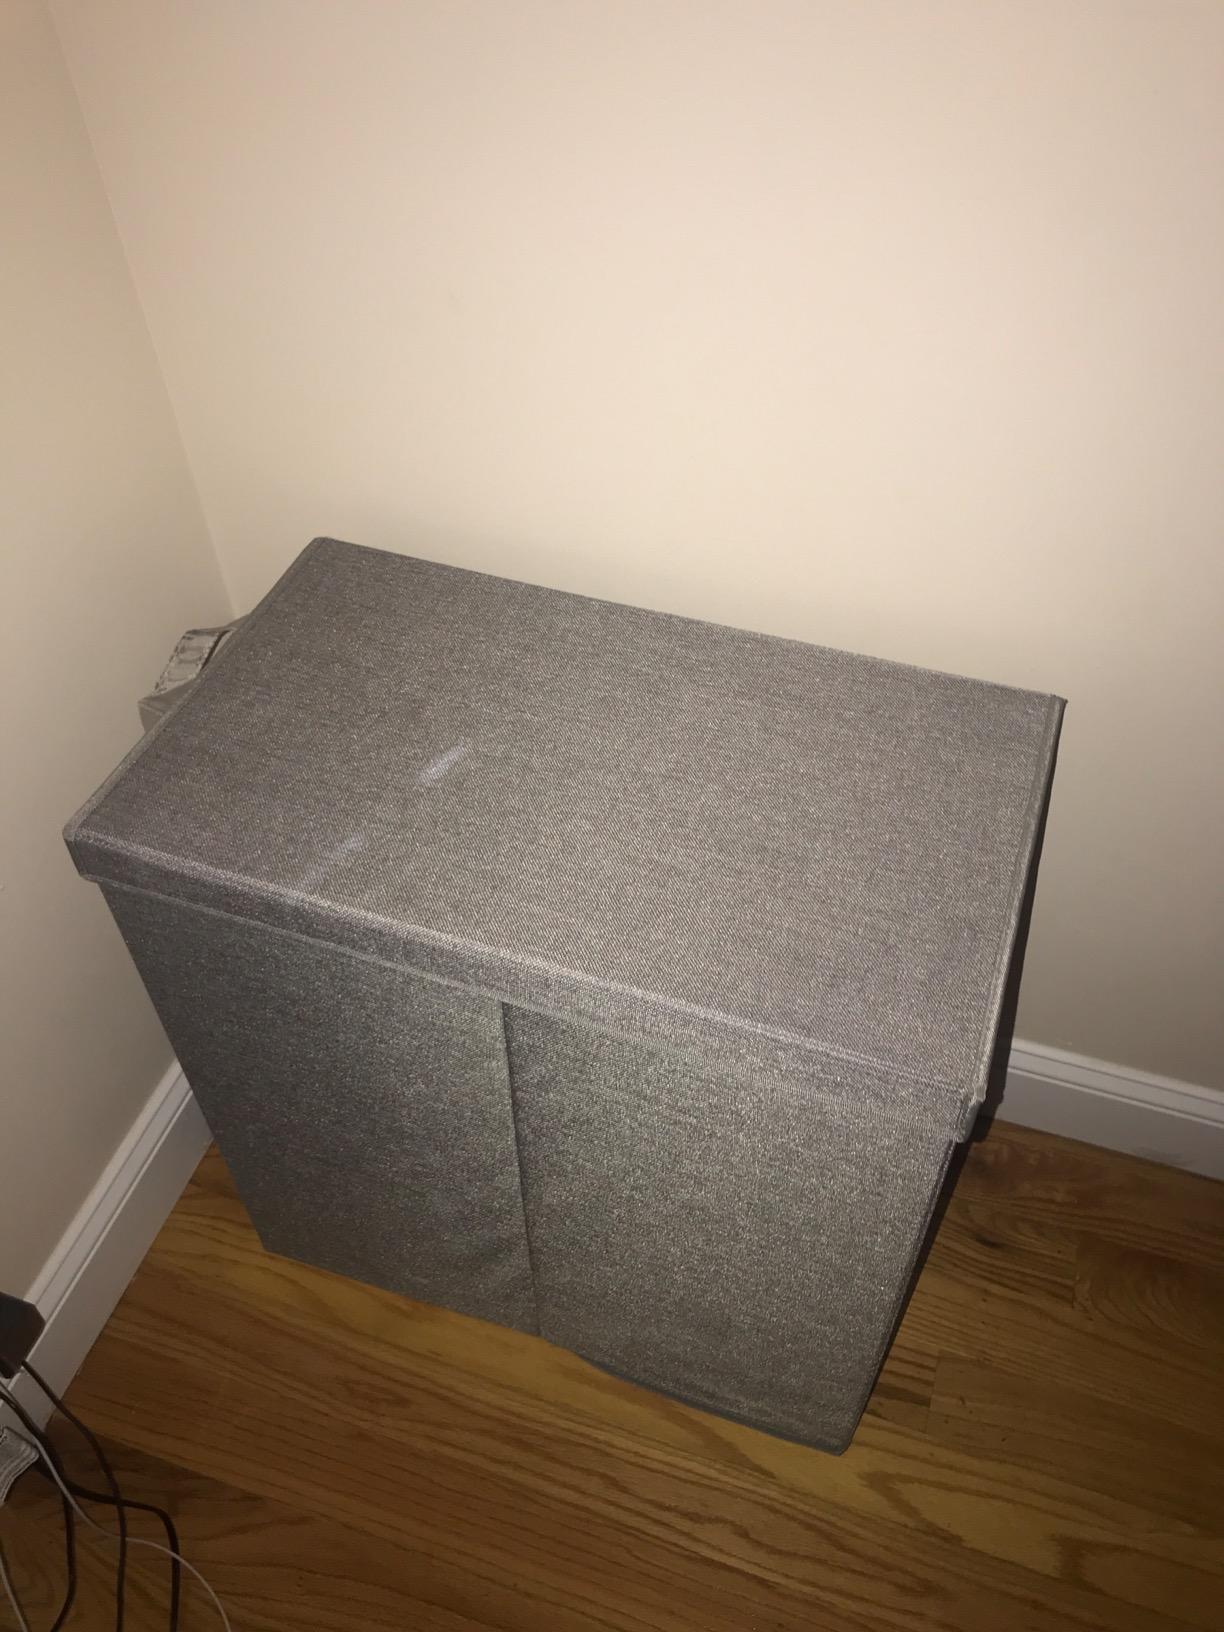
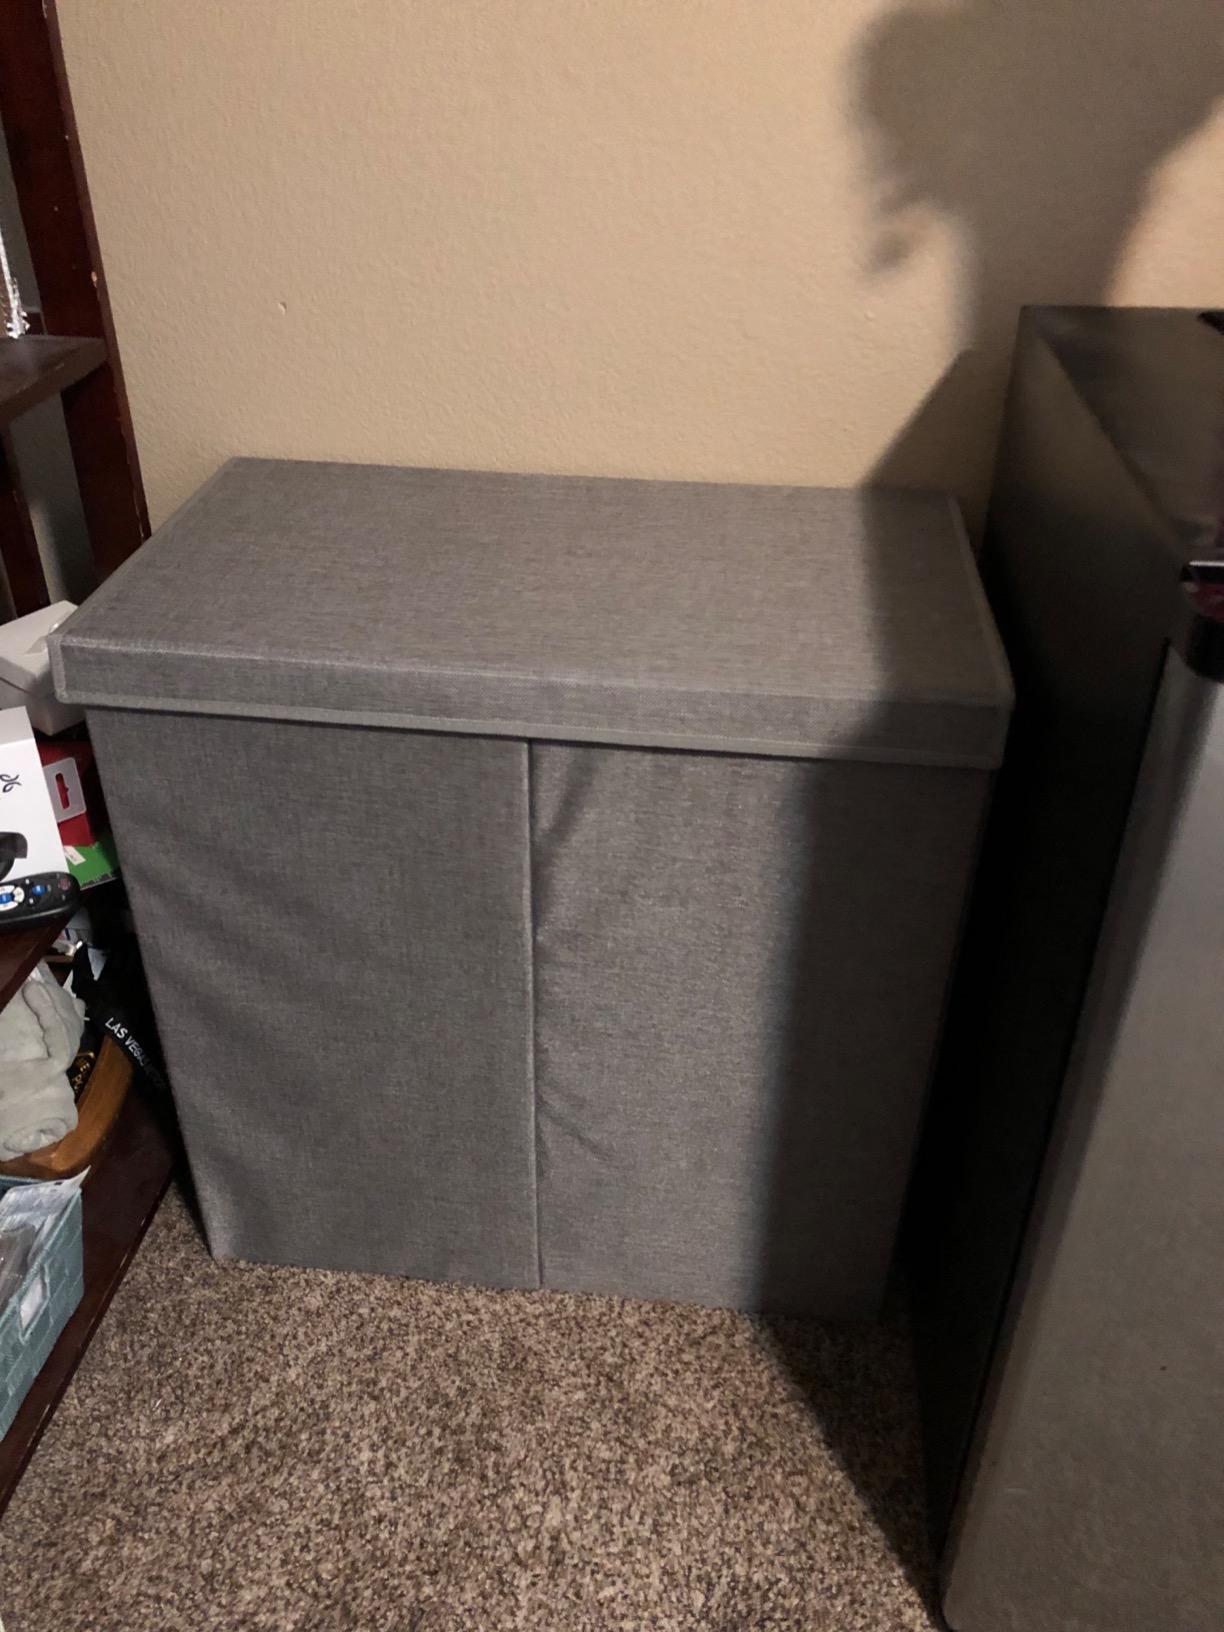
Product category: items_hamper
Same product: yes